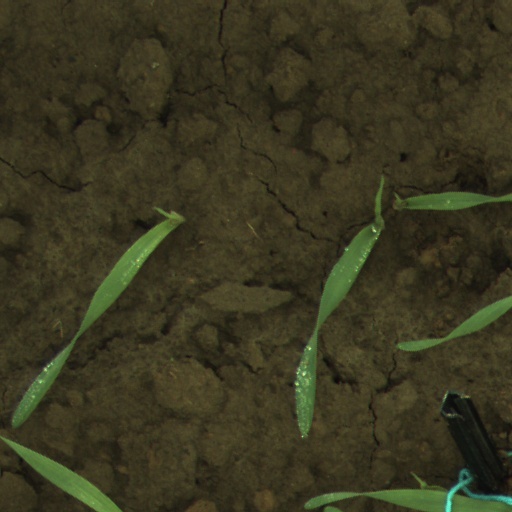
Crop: wheat